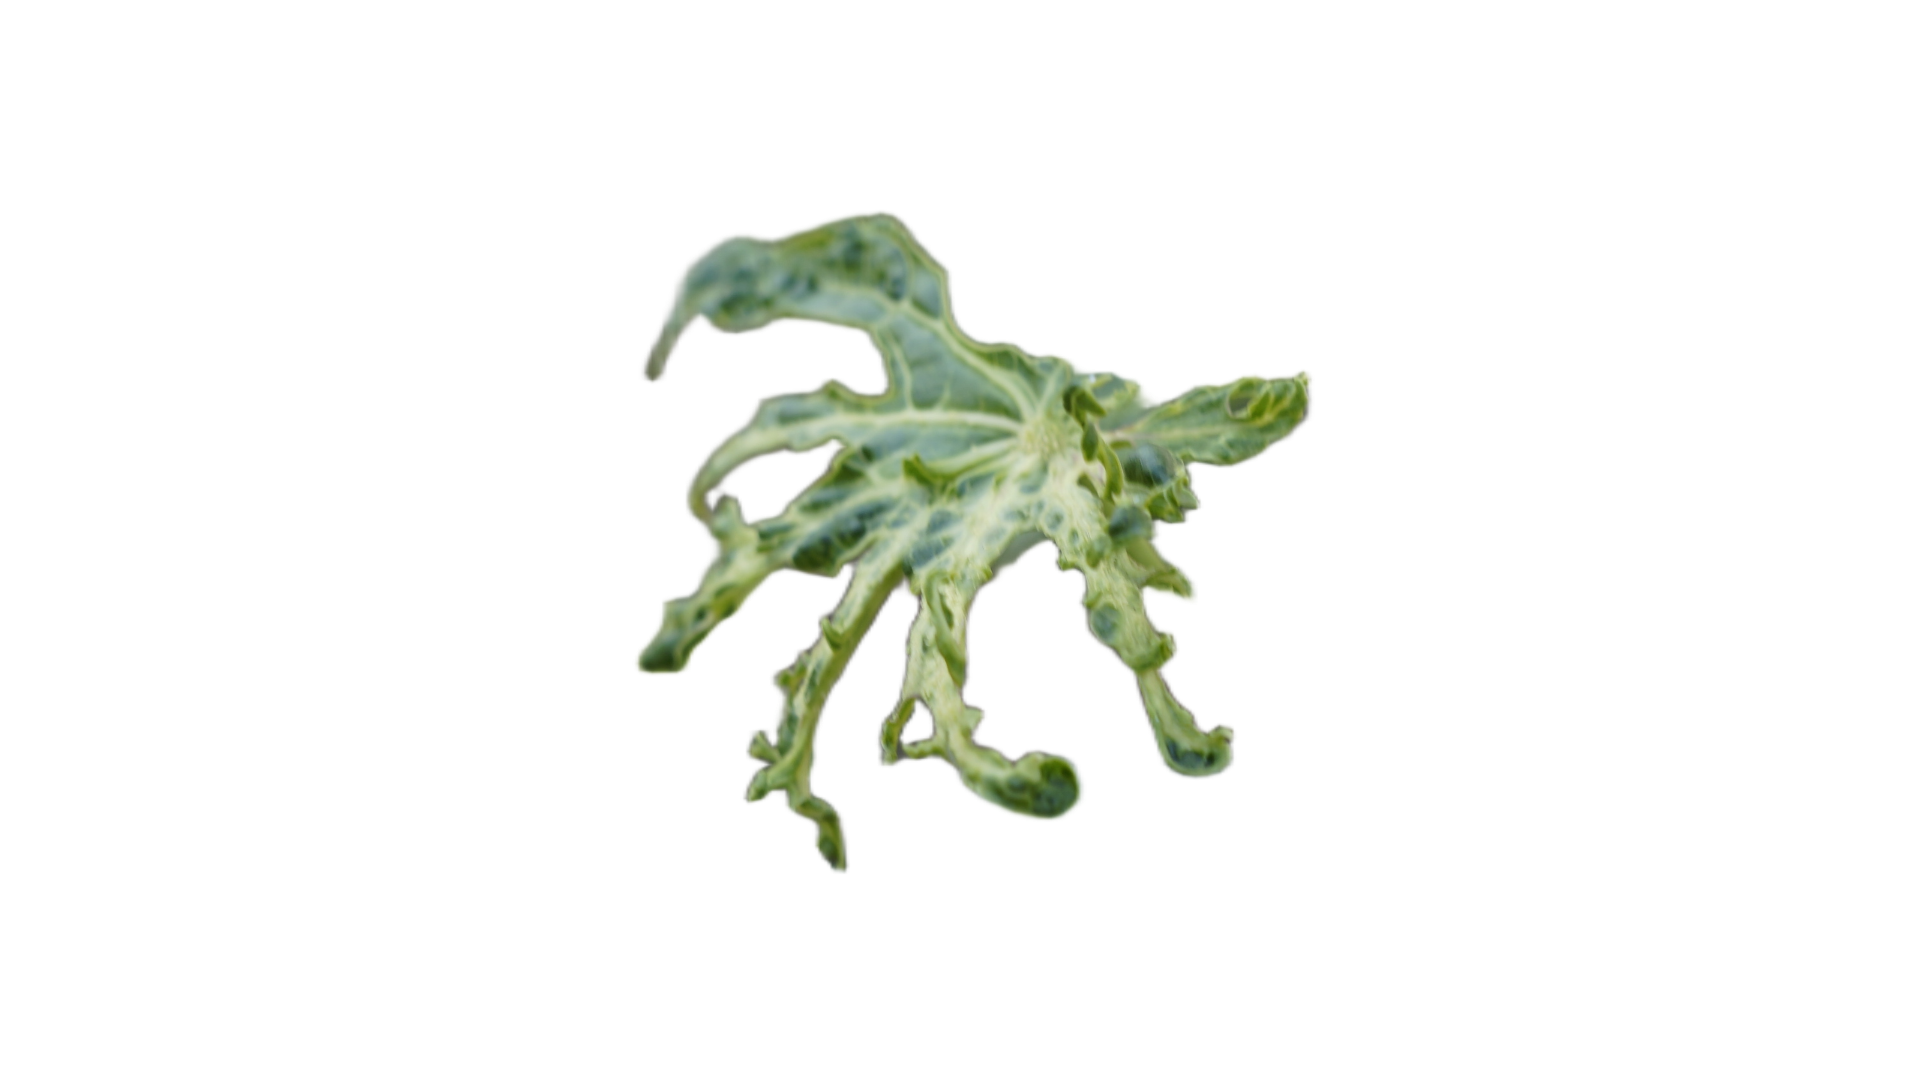
Crop: Papaya
Label: Curled_Yellow_Spot